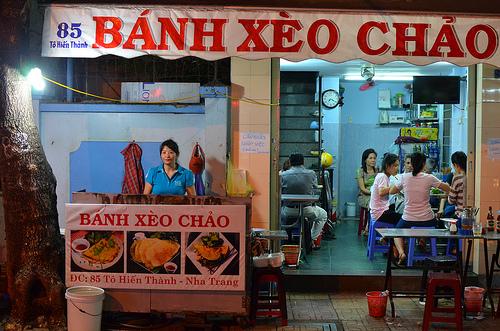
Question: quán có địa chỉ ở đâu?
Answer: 85 tô hiến thành, nha trang